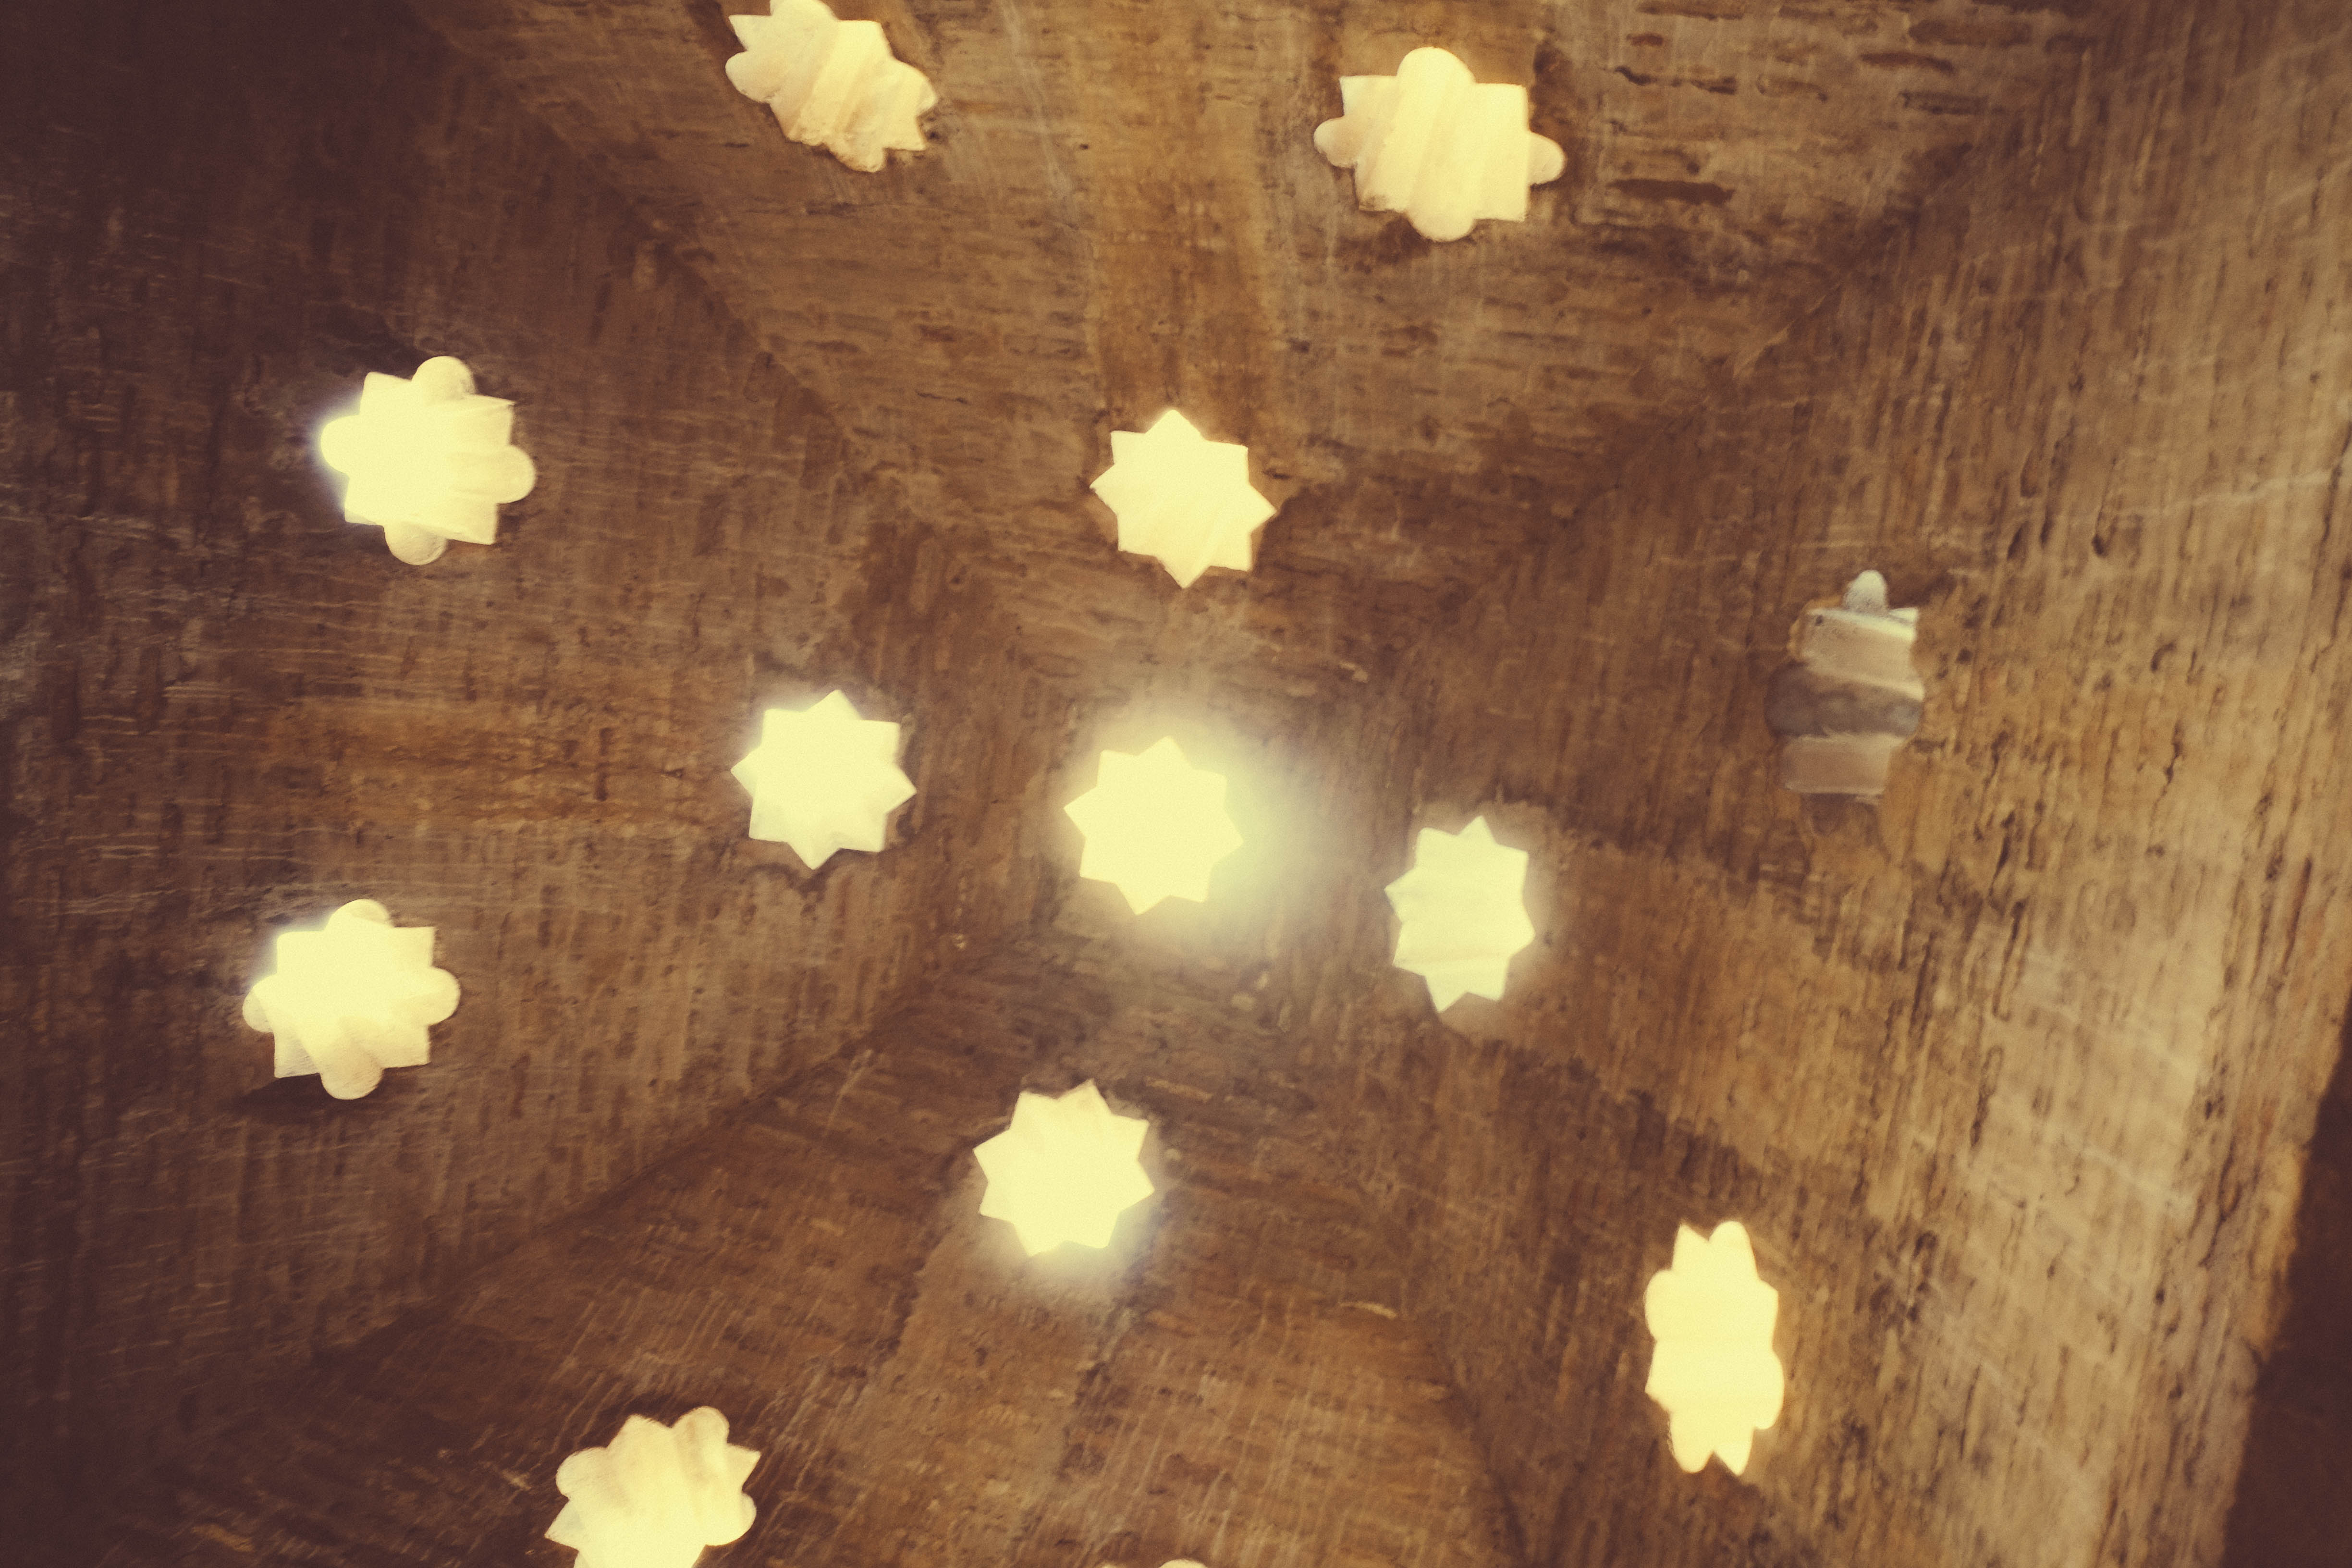
light, wood, sunlight, texture, leaf, flower, floor, yellow, lighting, andalusia, granada, alhambra